Lali Espósito videography

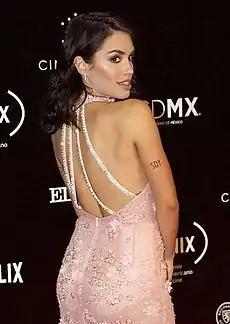
Espósito in 2018

Argentine actress and singer Lali Espósito has featured in forty-two music videos, seven films, eleven television series, six web series and multiple commercials. She has also directed the trailer for a TV series and two of her videoclips. She achieved early fame when she appeared in the Telefe television series "Casi Ángeles". From 2007 to 2012, Espósito was part of the teen band Teen Angels, alongside Peter Lanzani, María Eugenia Suárez, Gastón Dalmau, Nicolás Riera and Rocío Igarzábal.